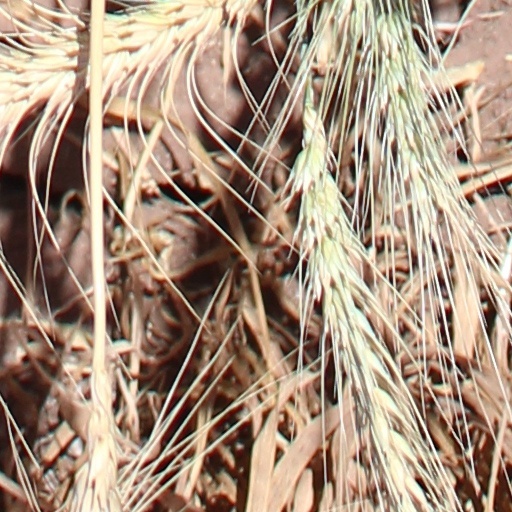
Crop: wheat